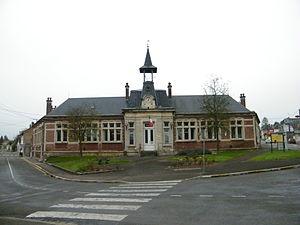
Hôtel de ville.
Domart-sur-la-Luce est une commune française située dans le département de la Somme en région Hauts-de-France.